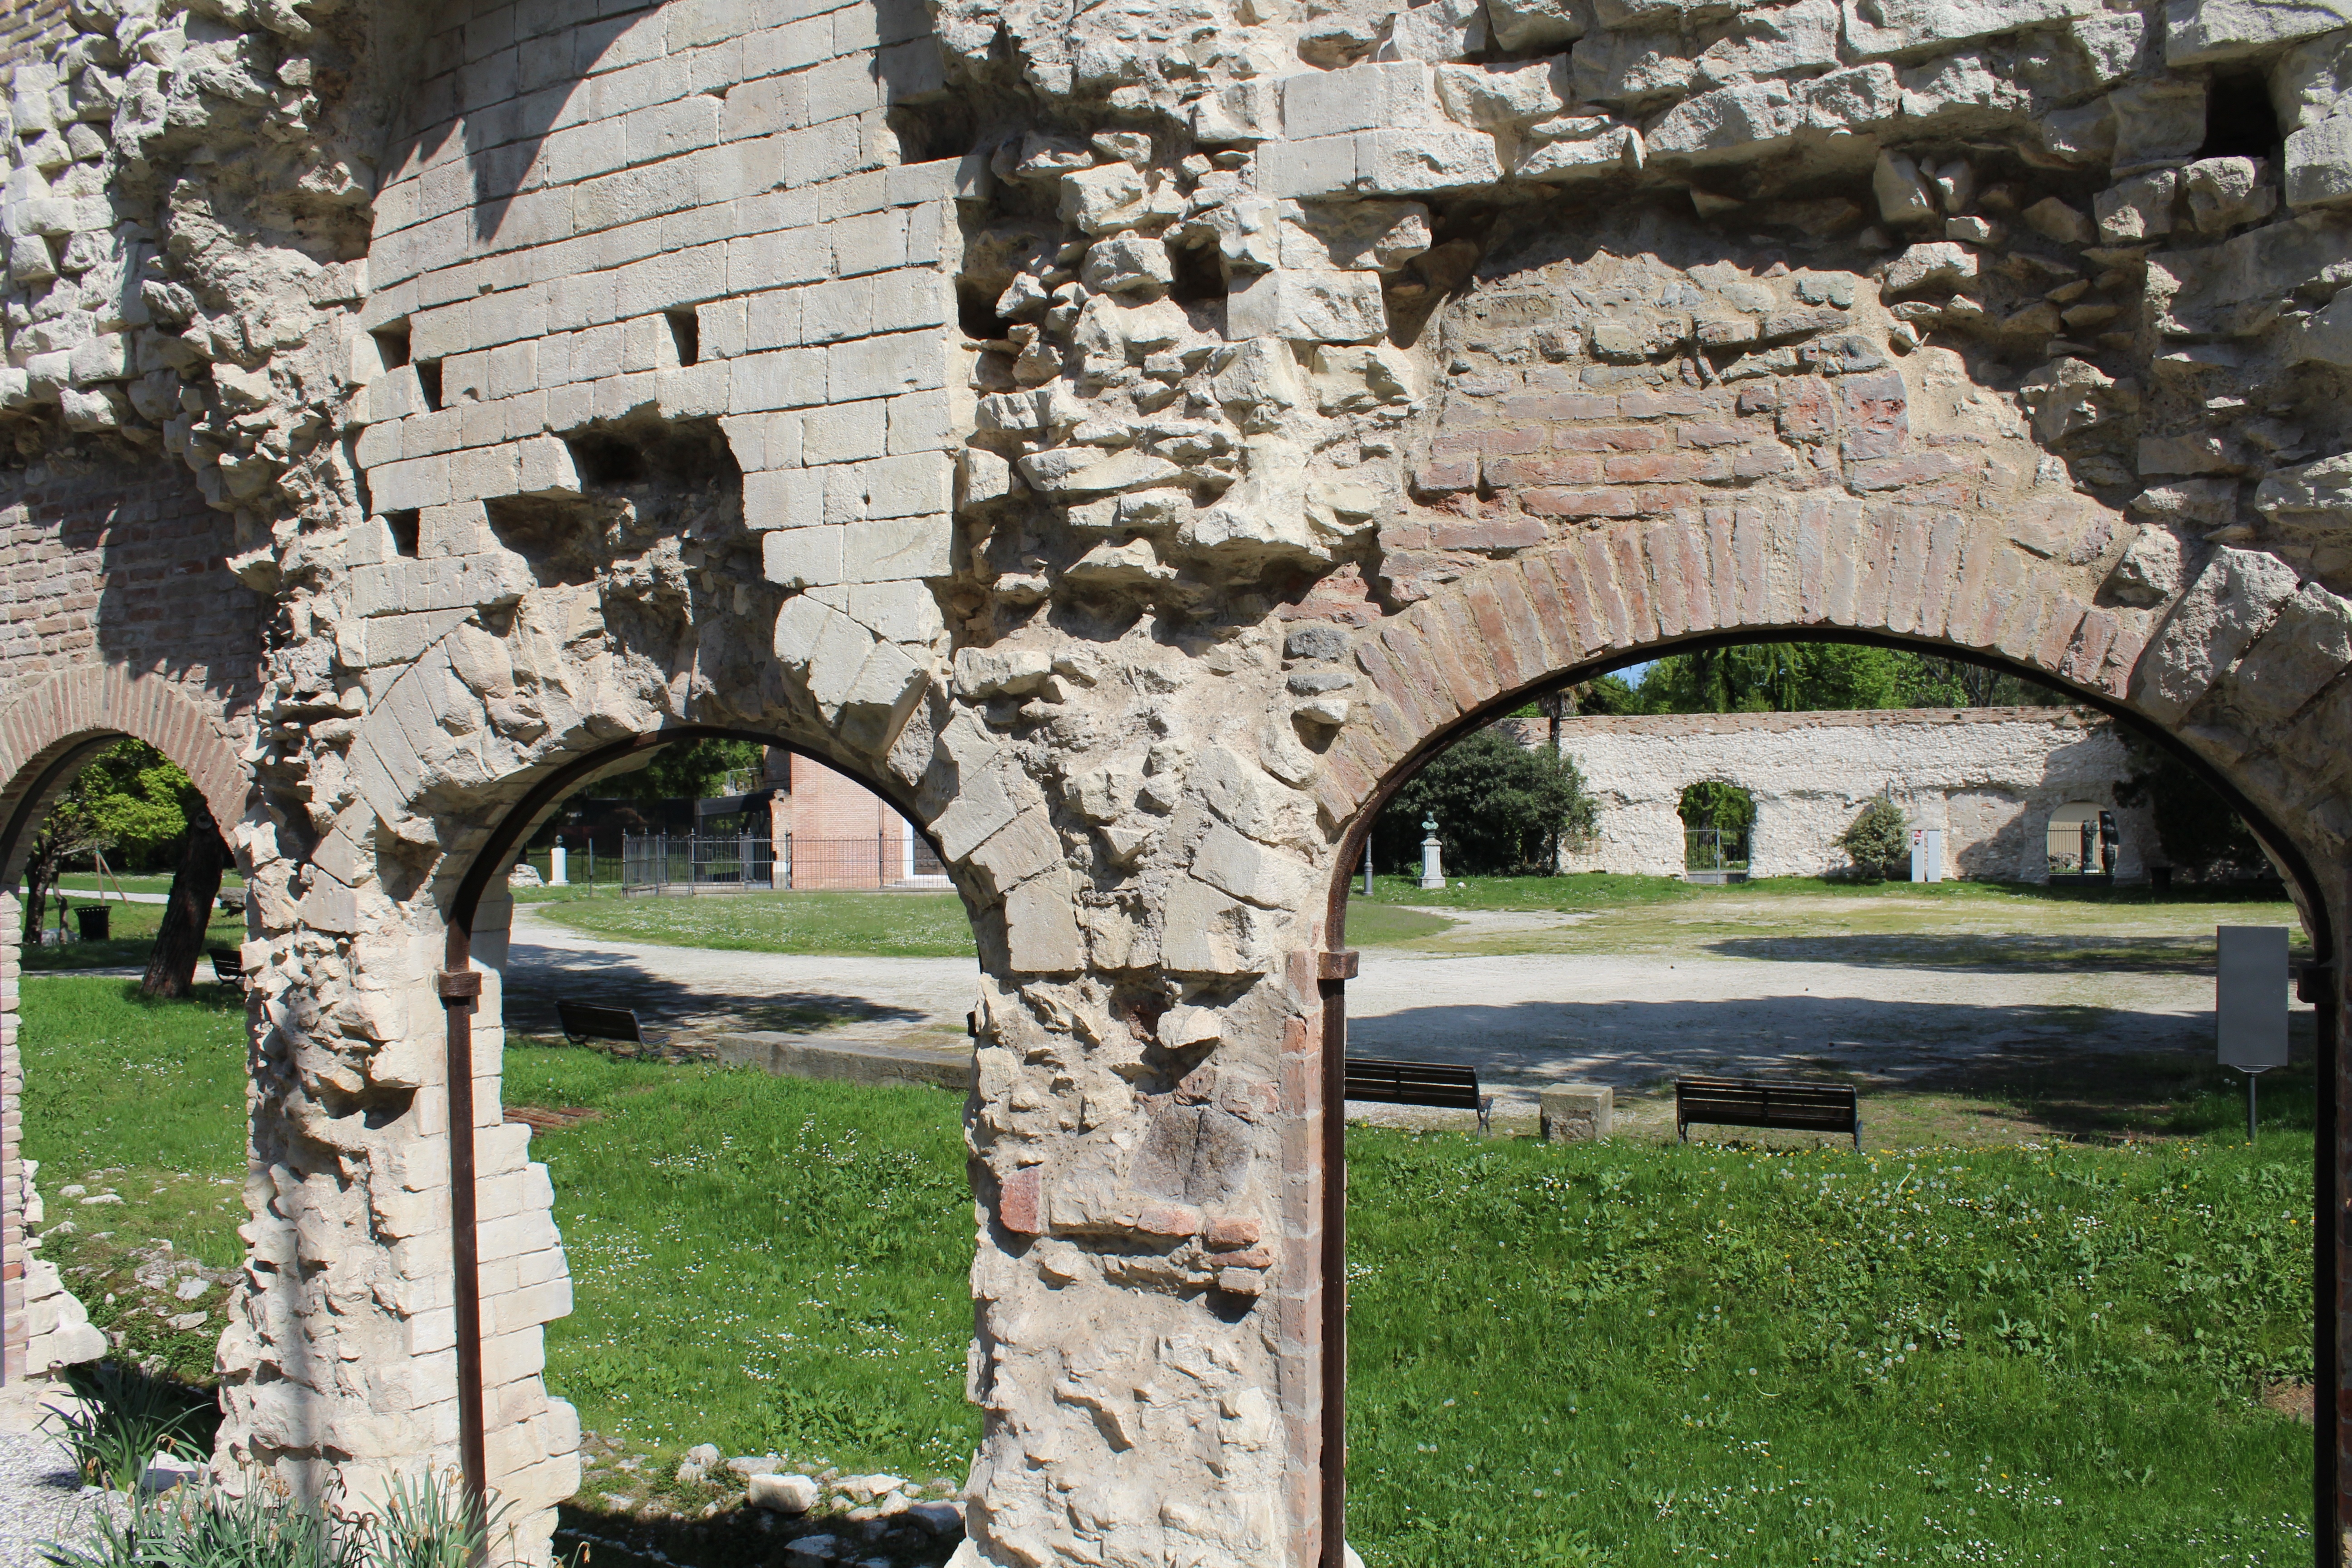
architecture, old, arch, italy, ruins, monastery, romano, history, arc, romans, antiquity, archi, excavations, ancient history, roman arena in padova